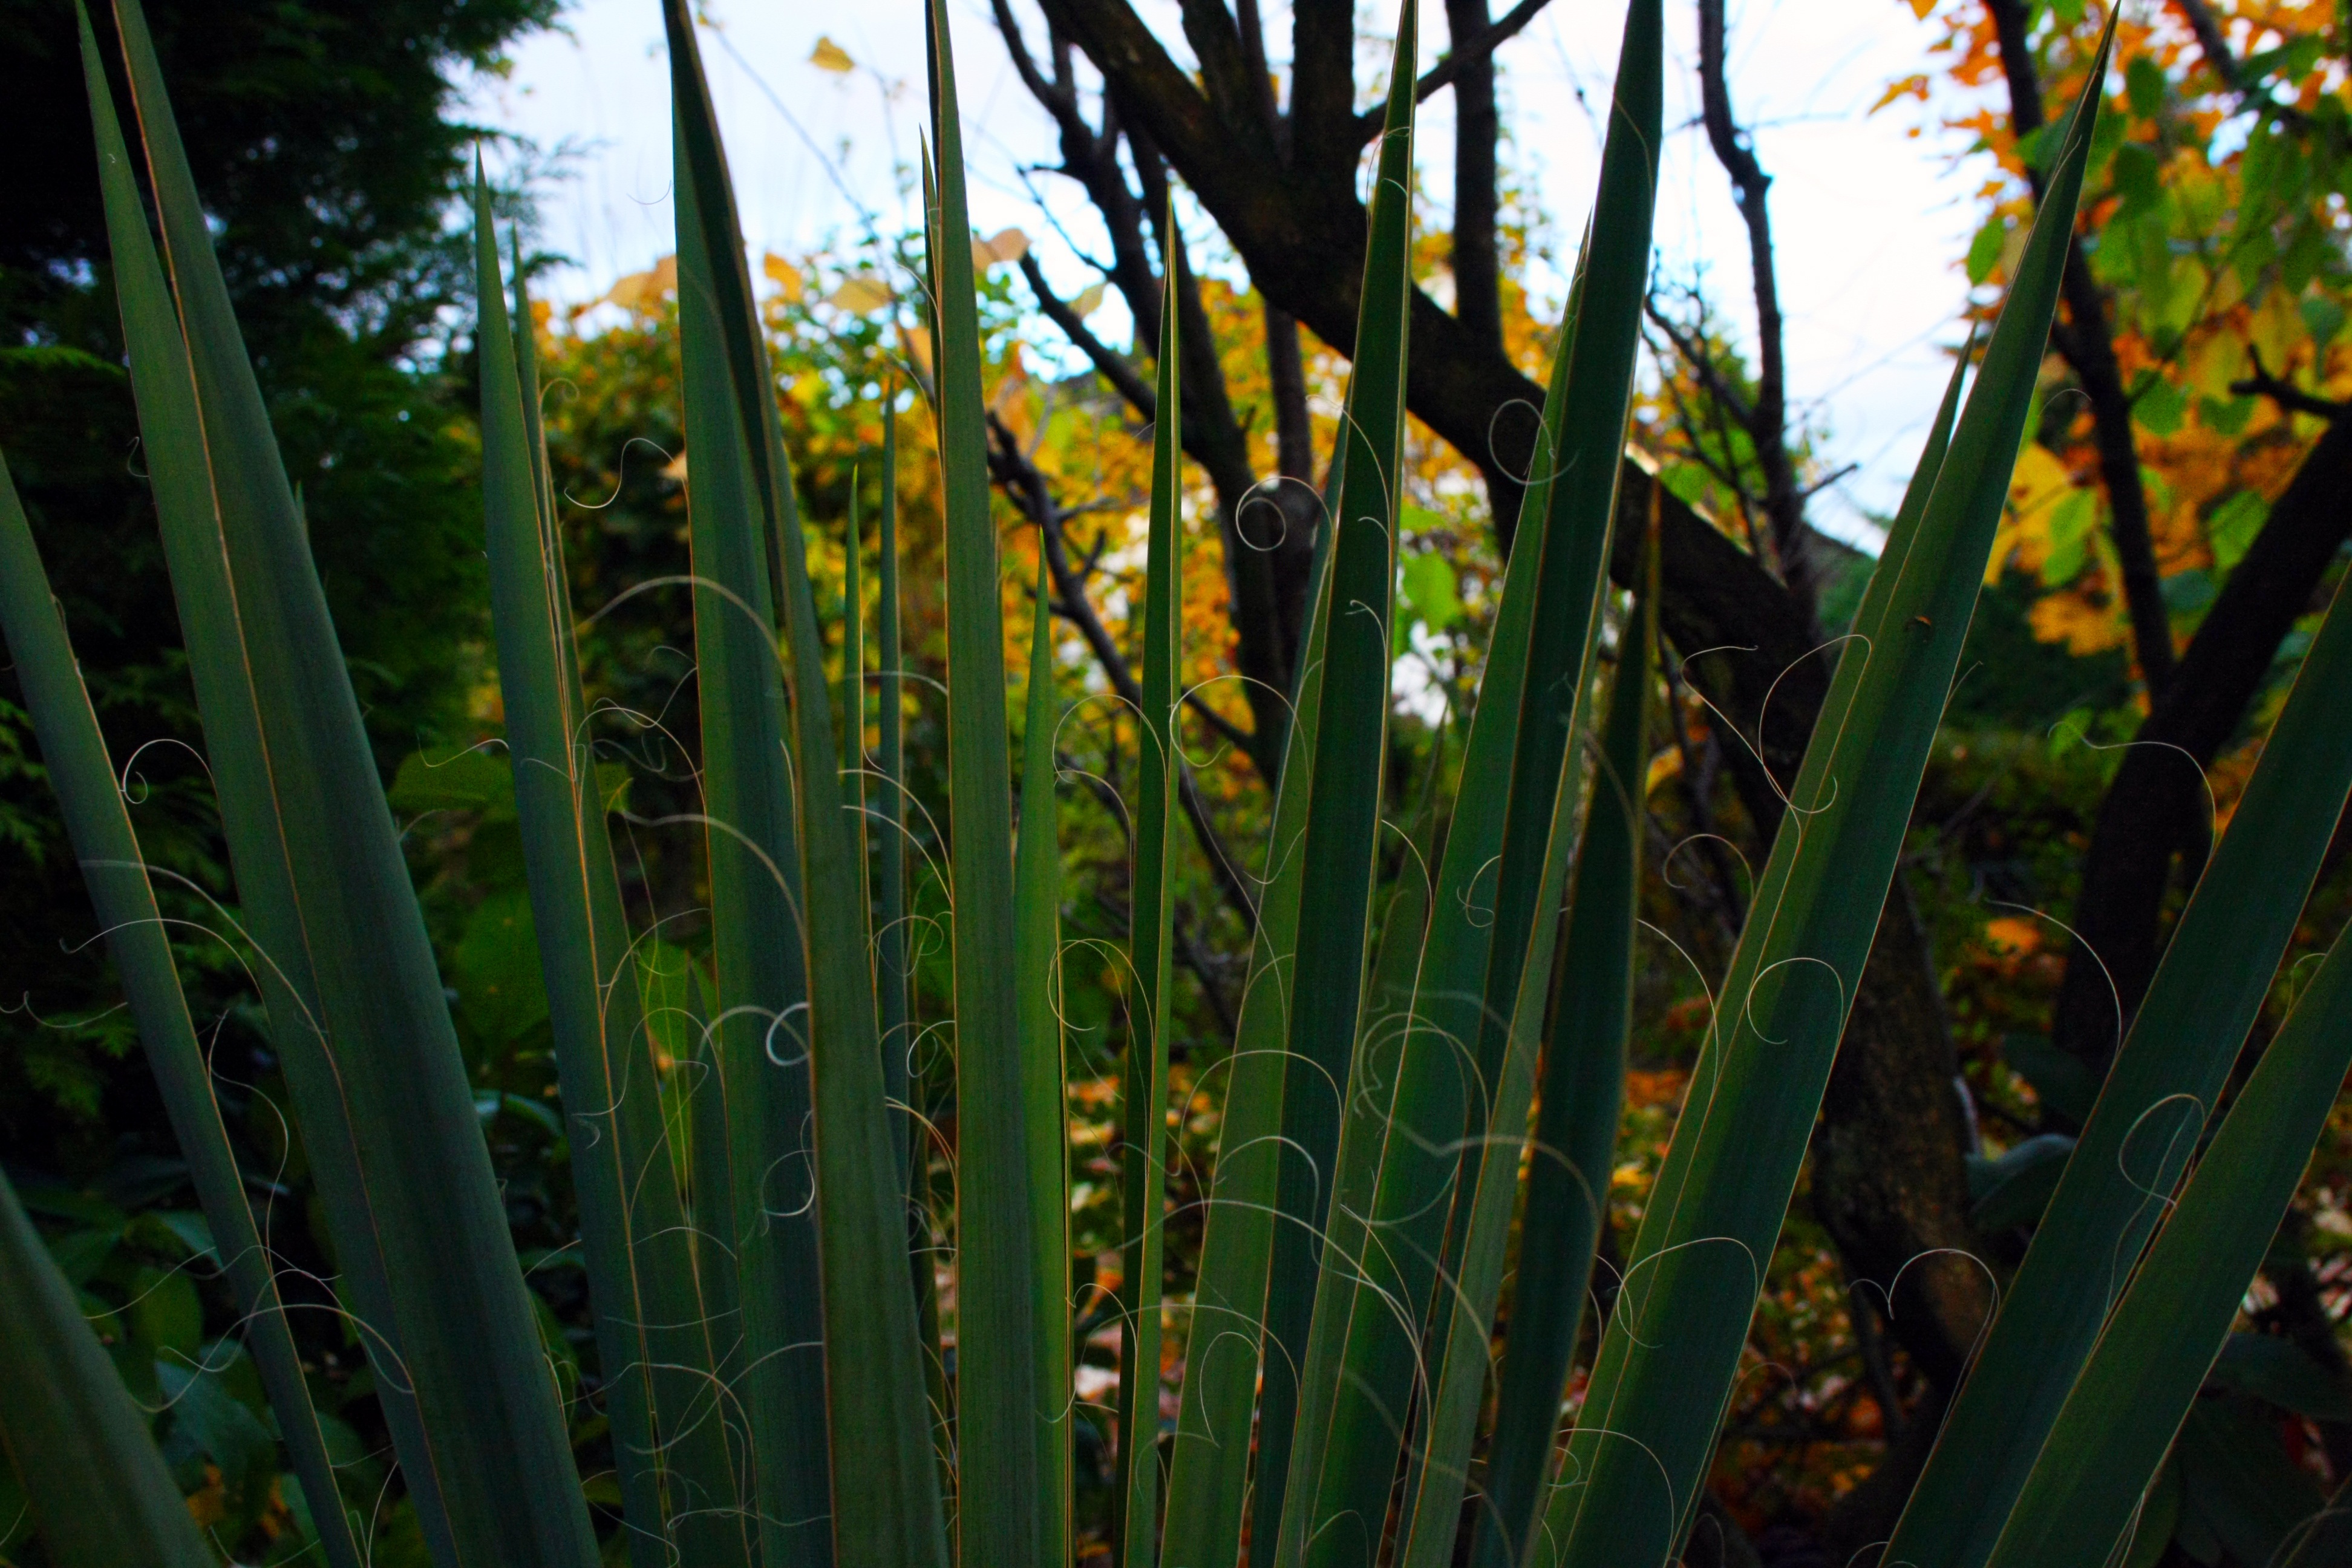
tree, nature, forest, grass, plant, field, prairie, sunlight, leaf, flower, green, jungle, botany, flora, vegetation, exotic, habitat, ecosystem, natural environment, grass family, plant stem, arecales